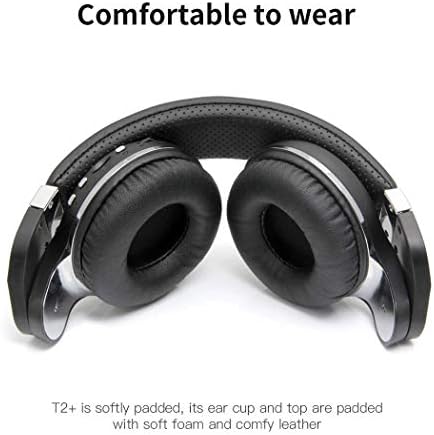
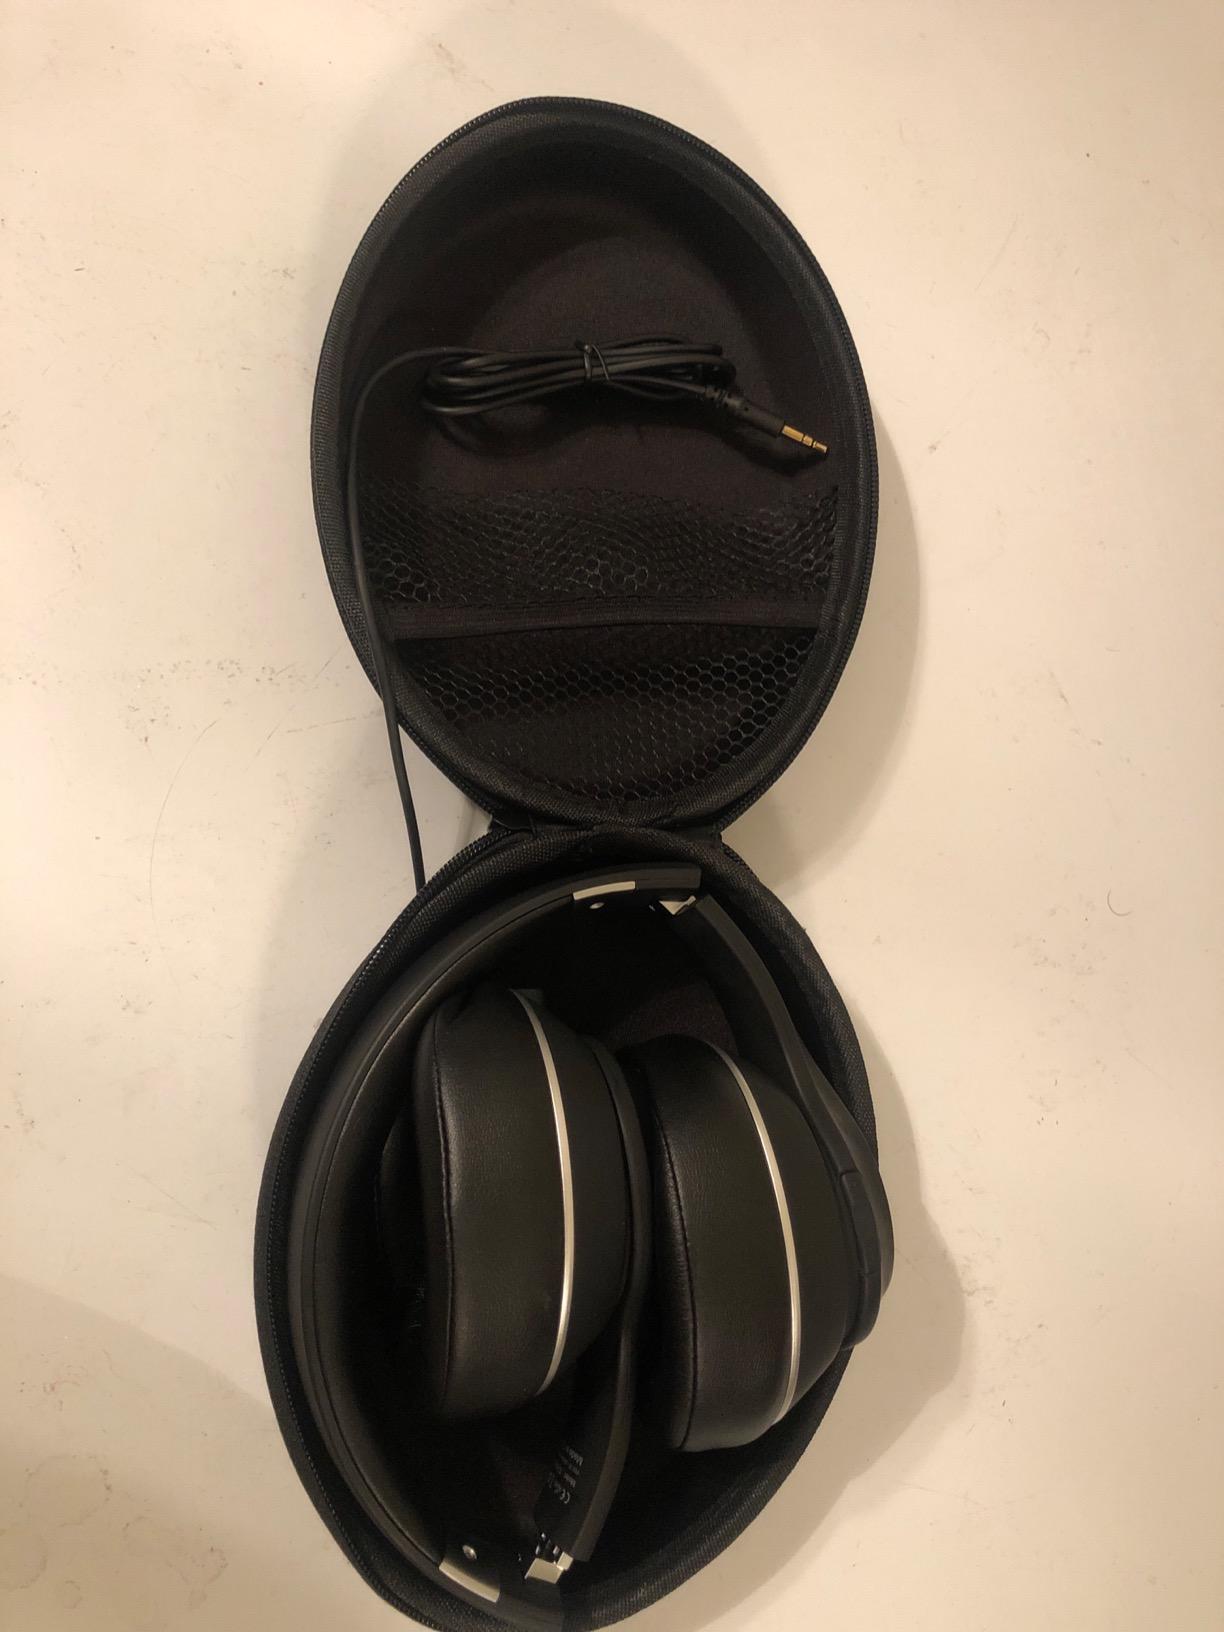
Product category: headphones
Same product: no